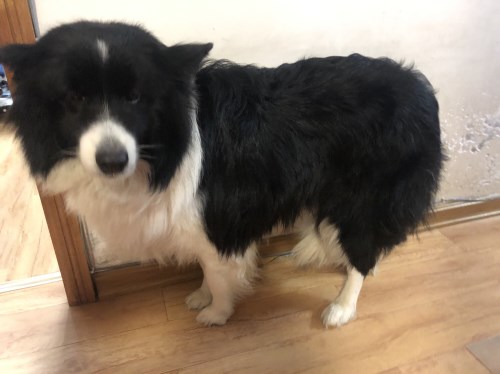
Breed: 2594-n000109-Border_collie